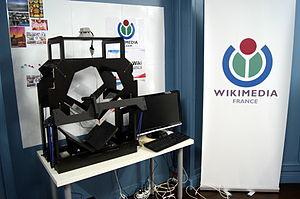
Scanneur à livres de Wikimedia France, Paris. Modèle conçu par Daniel Reetz
Un scanner à livre ou bookscanner est un appareil permettant de numériser des livres papiers. Il existe de nombreux modèles de scanners à livres dont les capacités varient. En dépit du nom "scanner", tous les "scanneurs à livres" n'utilisent pas un scanner.